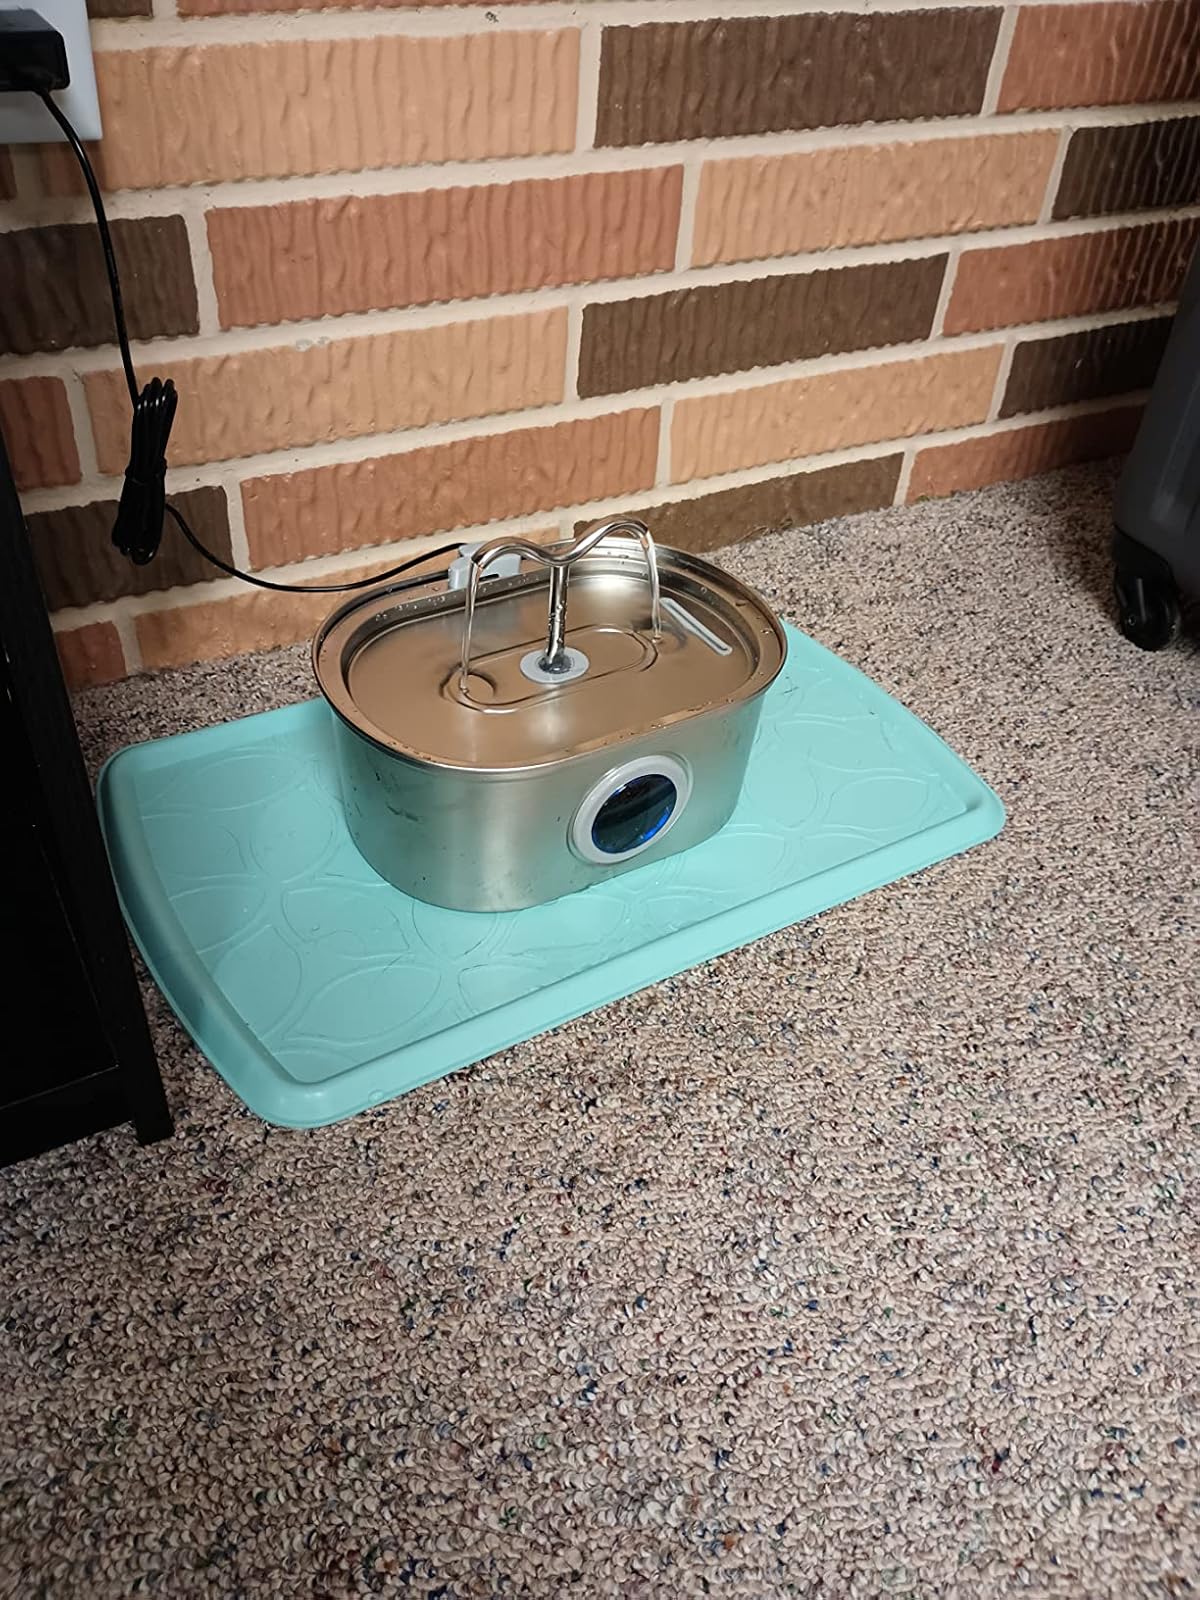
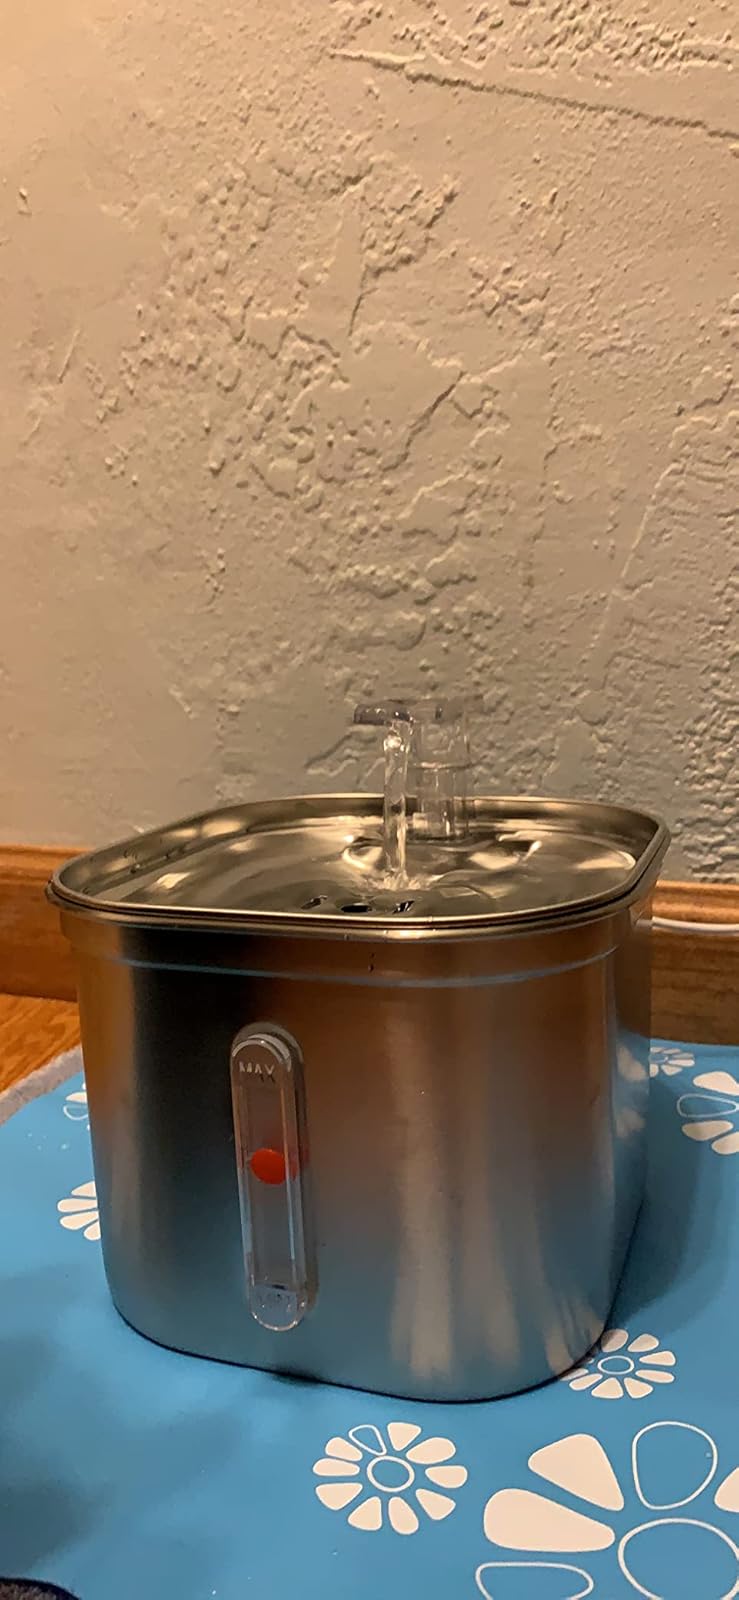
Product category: items_bowl
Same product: no